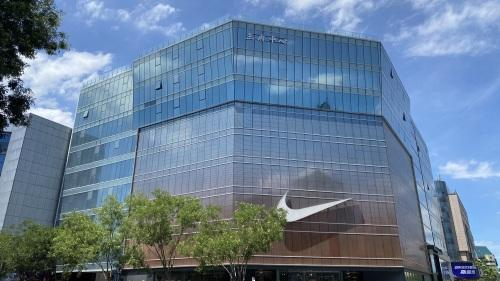
地标名称：王府中心
所在城市：北京市·东城区